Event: Nepal Earthquake
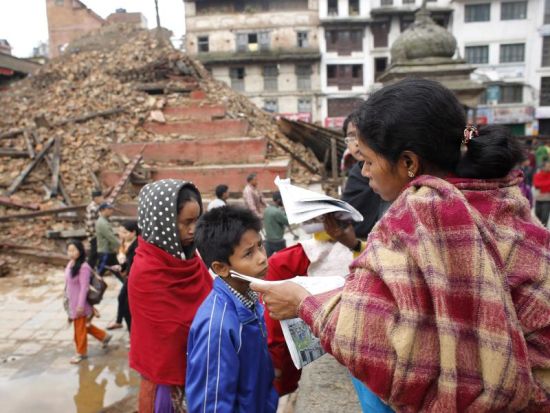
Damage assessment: damage